Gatefold

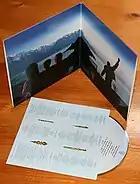
Gatefold issue of rock band Queen's "Made in Heaven" CD

A gatefold cover or gatefold LP is a form of packaging for LP records that became popular in the mid-1960s. A gatefold cover, when folded, is the same size as a standard LP cover (i.e., a 12½-inch [32.7-centimetre] square). The larger gatefold cover provided a means of including artwork, liner notes, and/or song lyrics, which would otherwise not have fit on a standard record cover. It became famous as an extension of progressive rock, as the expansive, transient gatefolds by artists such as Roger Dean, H. R. Giger, or Hipgnosis became associated with concept albums.